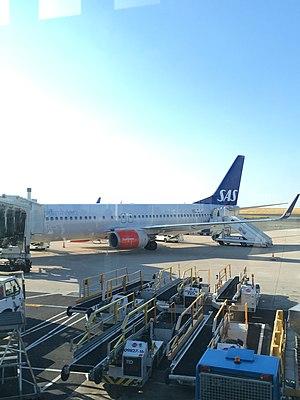
Boeing 737-800 a l'aéroport Paris-Charles De Gaulle
Scandinavian Airlines System, en suédois SAS AB, est une compagnie aérienne scandinave.